America's Got Talent season 13

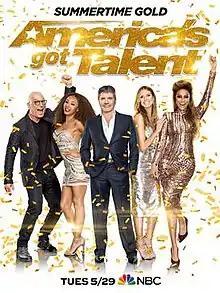
Promotional poster for season 13, featuring (L to R) judges Mandel, Mel B, Cowell, Klum, and host Banks

The thirteenth season of American talent show competition series "America's Got Talent" was broadcast on NBC from May 29 to September 19, 2018. There were no major changes to the program during the season; the guest judges for this season's Judge Cuts episodes were Ken Jeong, Olivia Munn, Martina McBride, and Chris Hardwick.